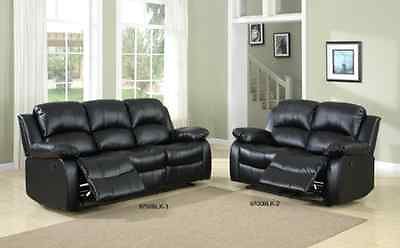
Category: sofa